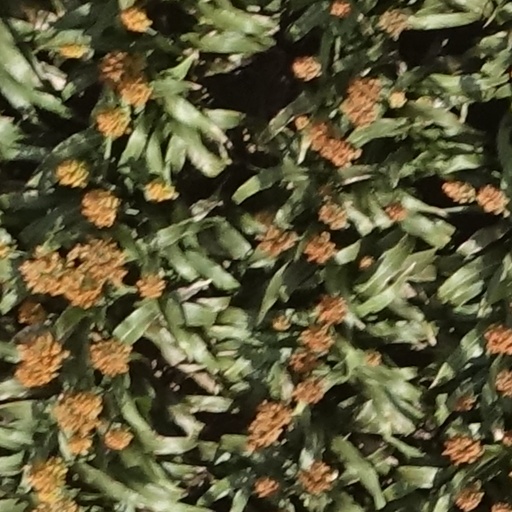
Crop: sorghum